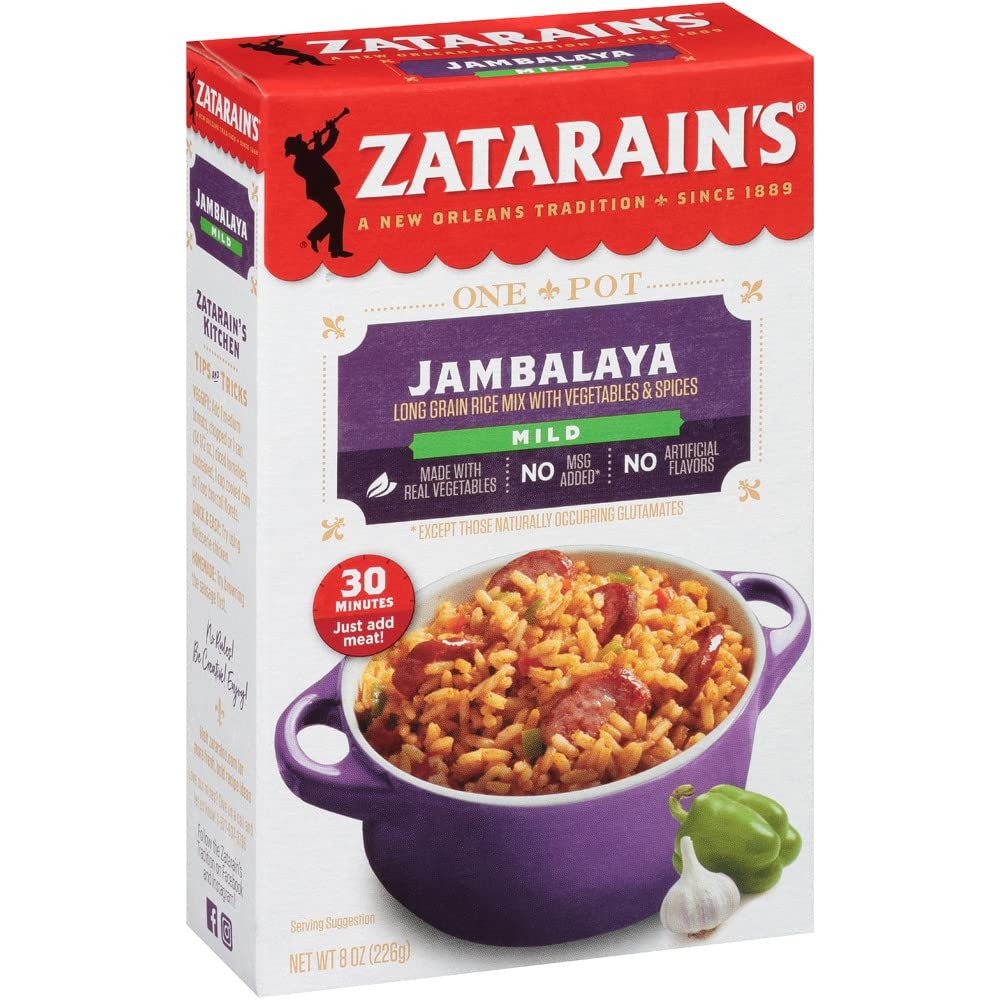
Item Name: Zatarain's Mild Jambalaya, 8 oz
Bullet Point 1: Traditional Creole dish with half the spice
Bullet Point 2: Gluten Free
Bullet Point 3: Prepared and on the table in 30 minutes
Bullet Point 4: Just add one pound of meat or shrimp
Bullet Point 5: Enough to feed your family and then some
Value: 8.0
Unit: Ounce

Price: 2.48